Avraham Levenbraun

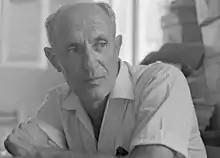
Levenbraun in 1969

Avraham Levenbraun (24 June 1916 – 25 August 1987) was an Israeli politician who served as a member of the Knesset for Rakah and Hadash in two spells between 1972 and 1981.